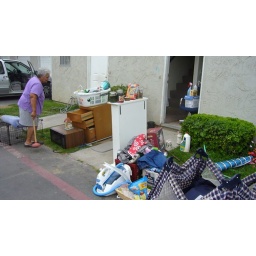
Except for the wire frame book shelf in the background, all of this was given away.